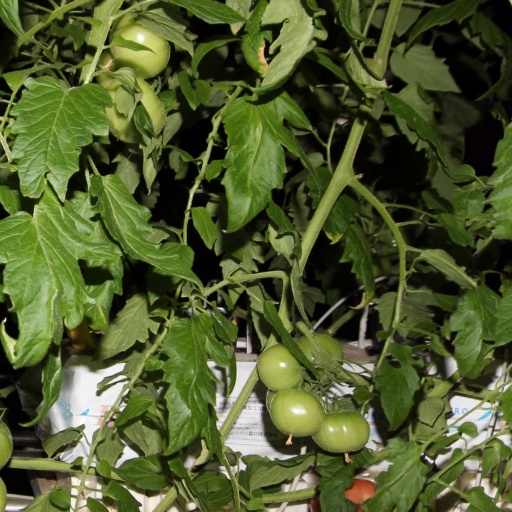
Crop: tomato